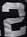
Number: 2